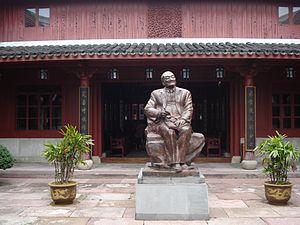
Jīn Yōng 金庸, pseudonyme de Zhā Liángyōng 查良鏞 ou Louis Cha, né le 10 mars 1924 à Haining et mort le 30 octobre 2018 à Hong Kong, est un auteur chinois de romans de cape et d'épée à grand succès dont plusieurs ont été adaptés en films ou séries télévisées.